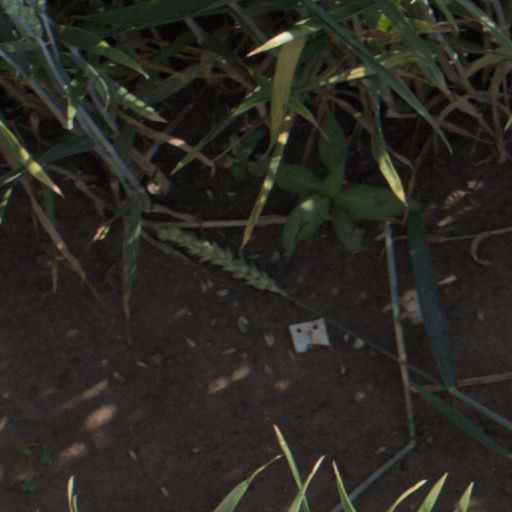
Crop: wheat